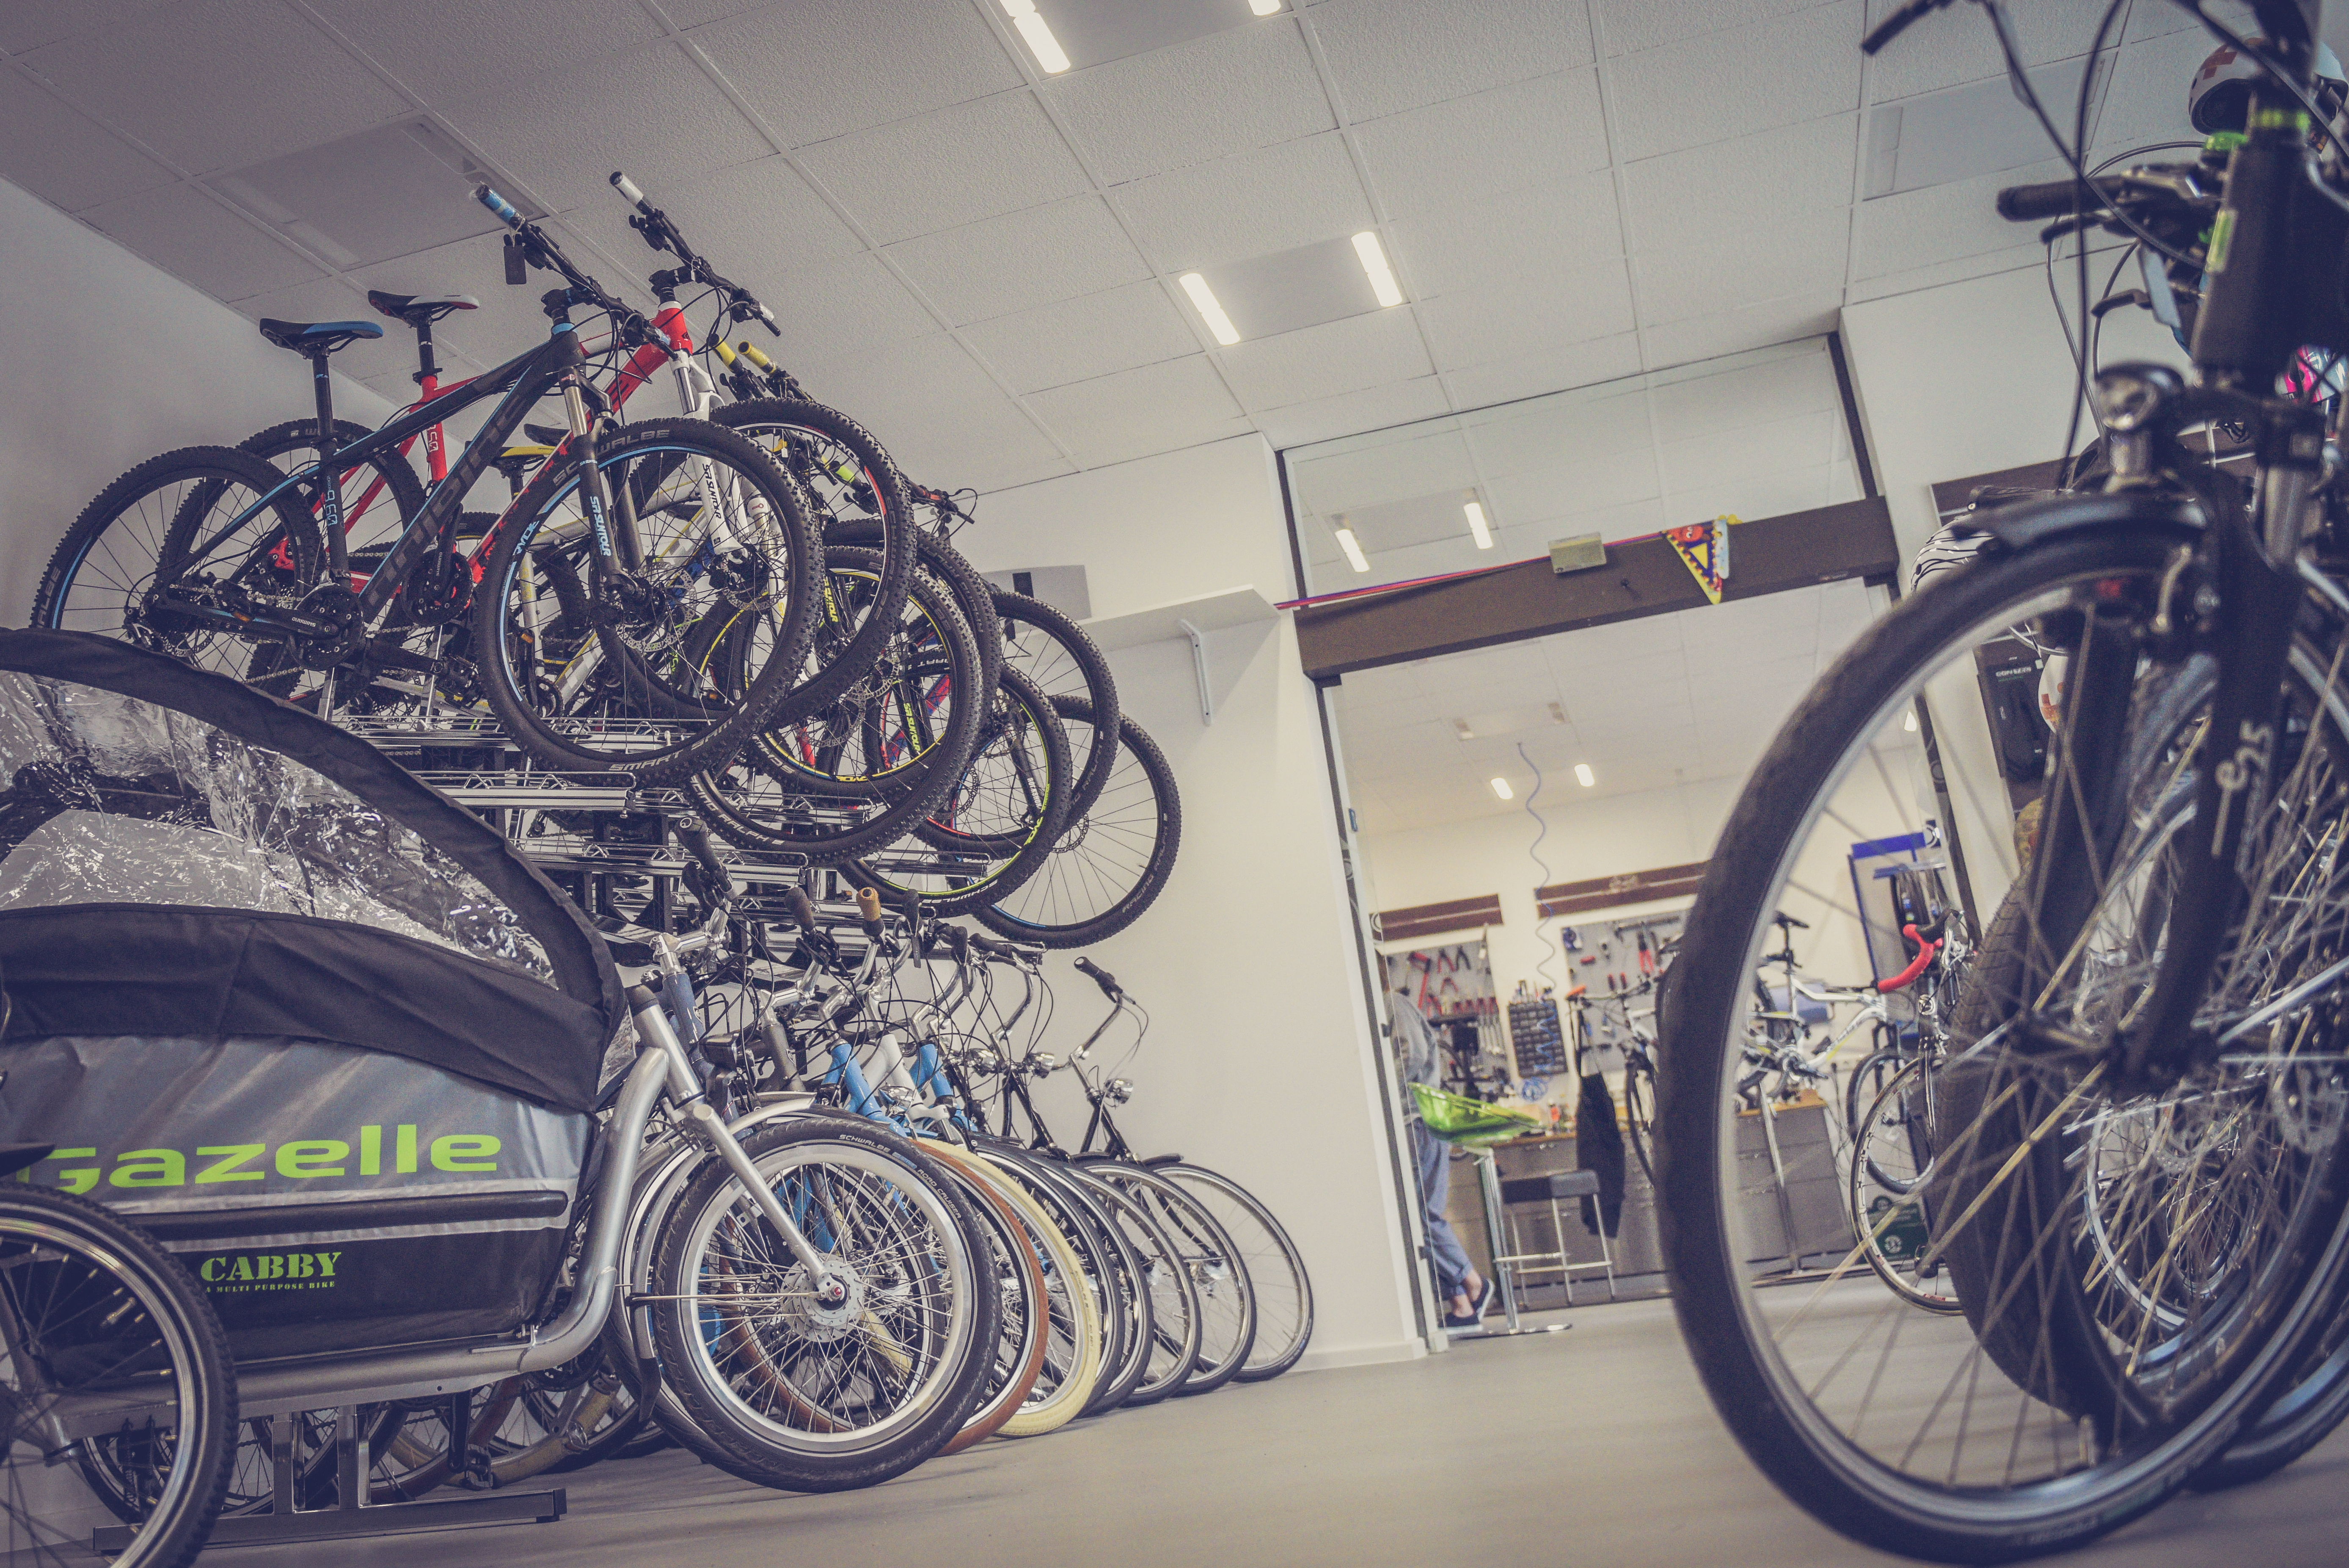
wheel, bicycle, shop, store, vehicle, motorcycle, sports equipment, cycling, spokes, design, bicycles, wheels, bikes, land vehicle, bicycle motocross, royalty free images